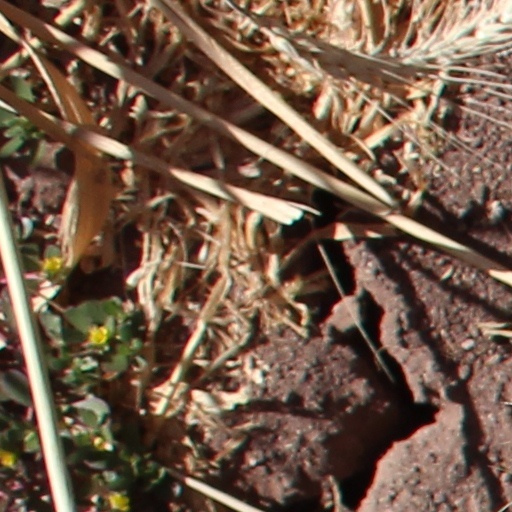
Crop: wheat